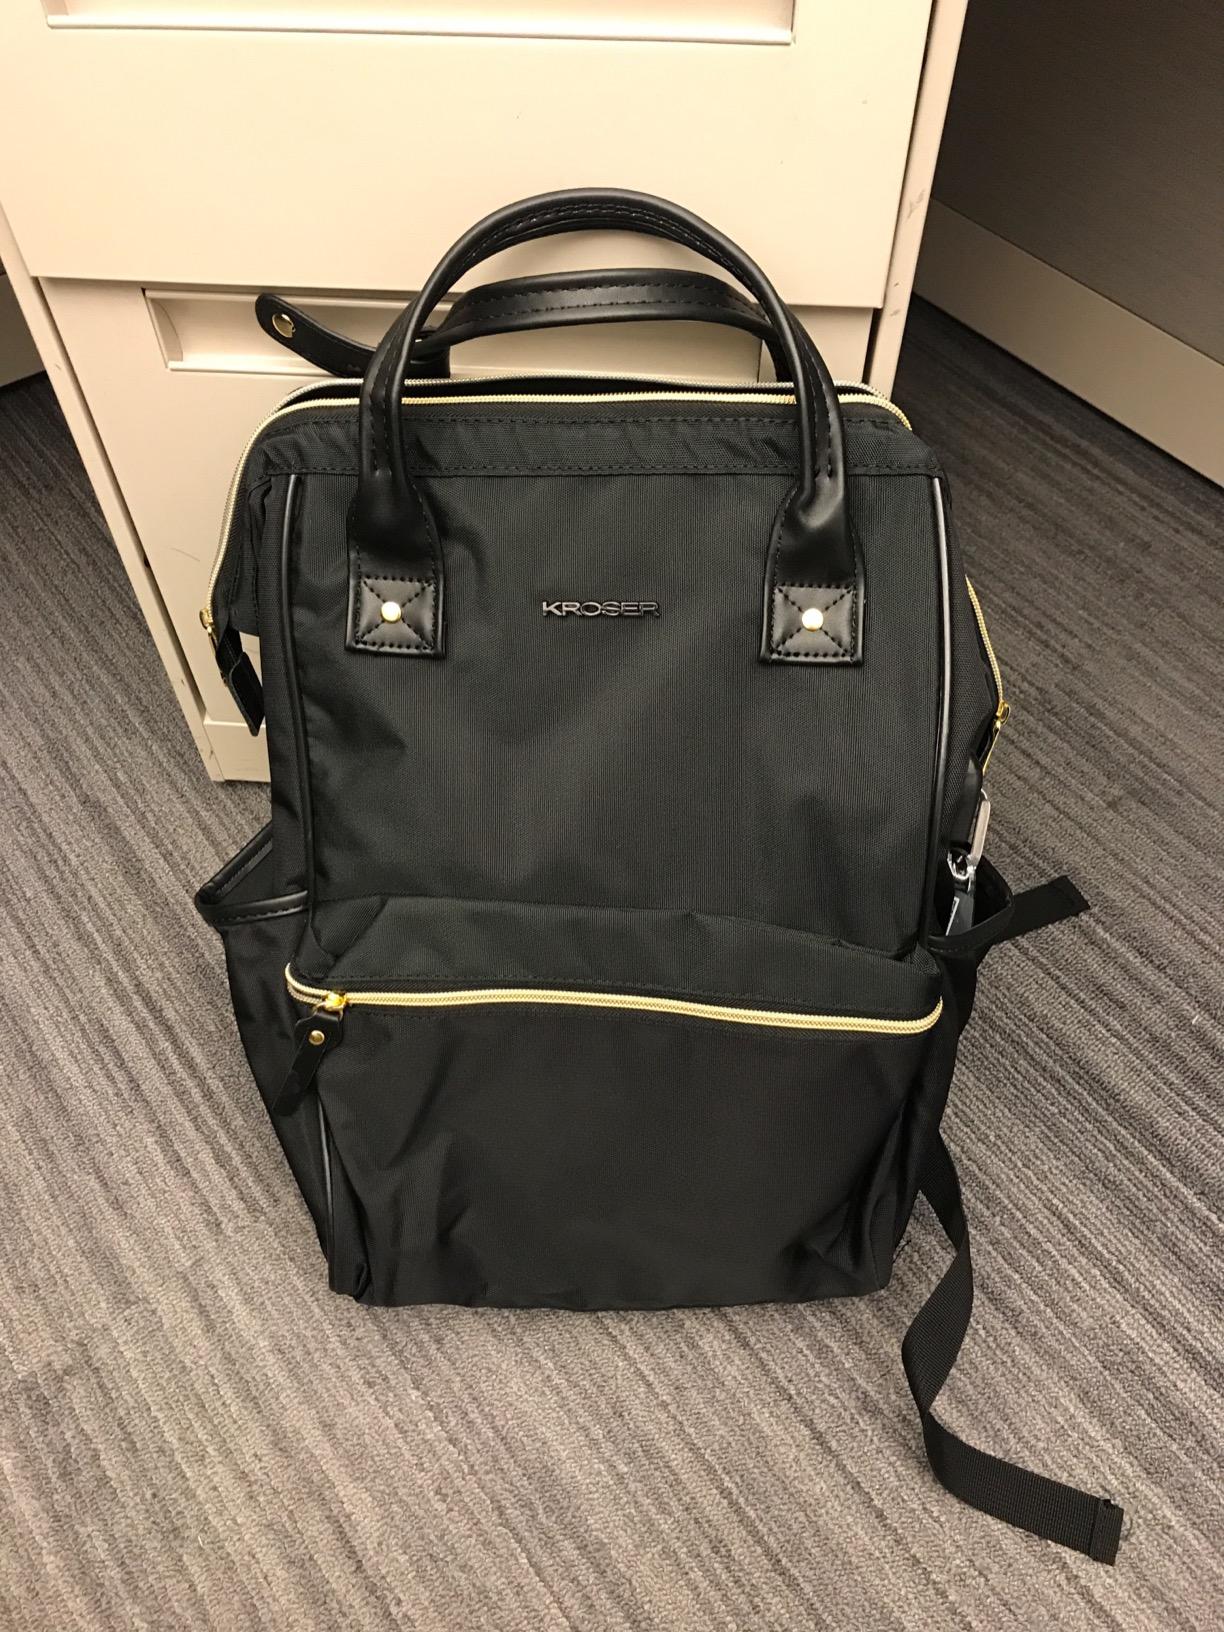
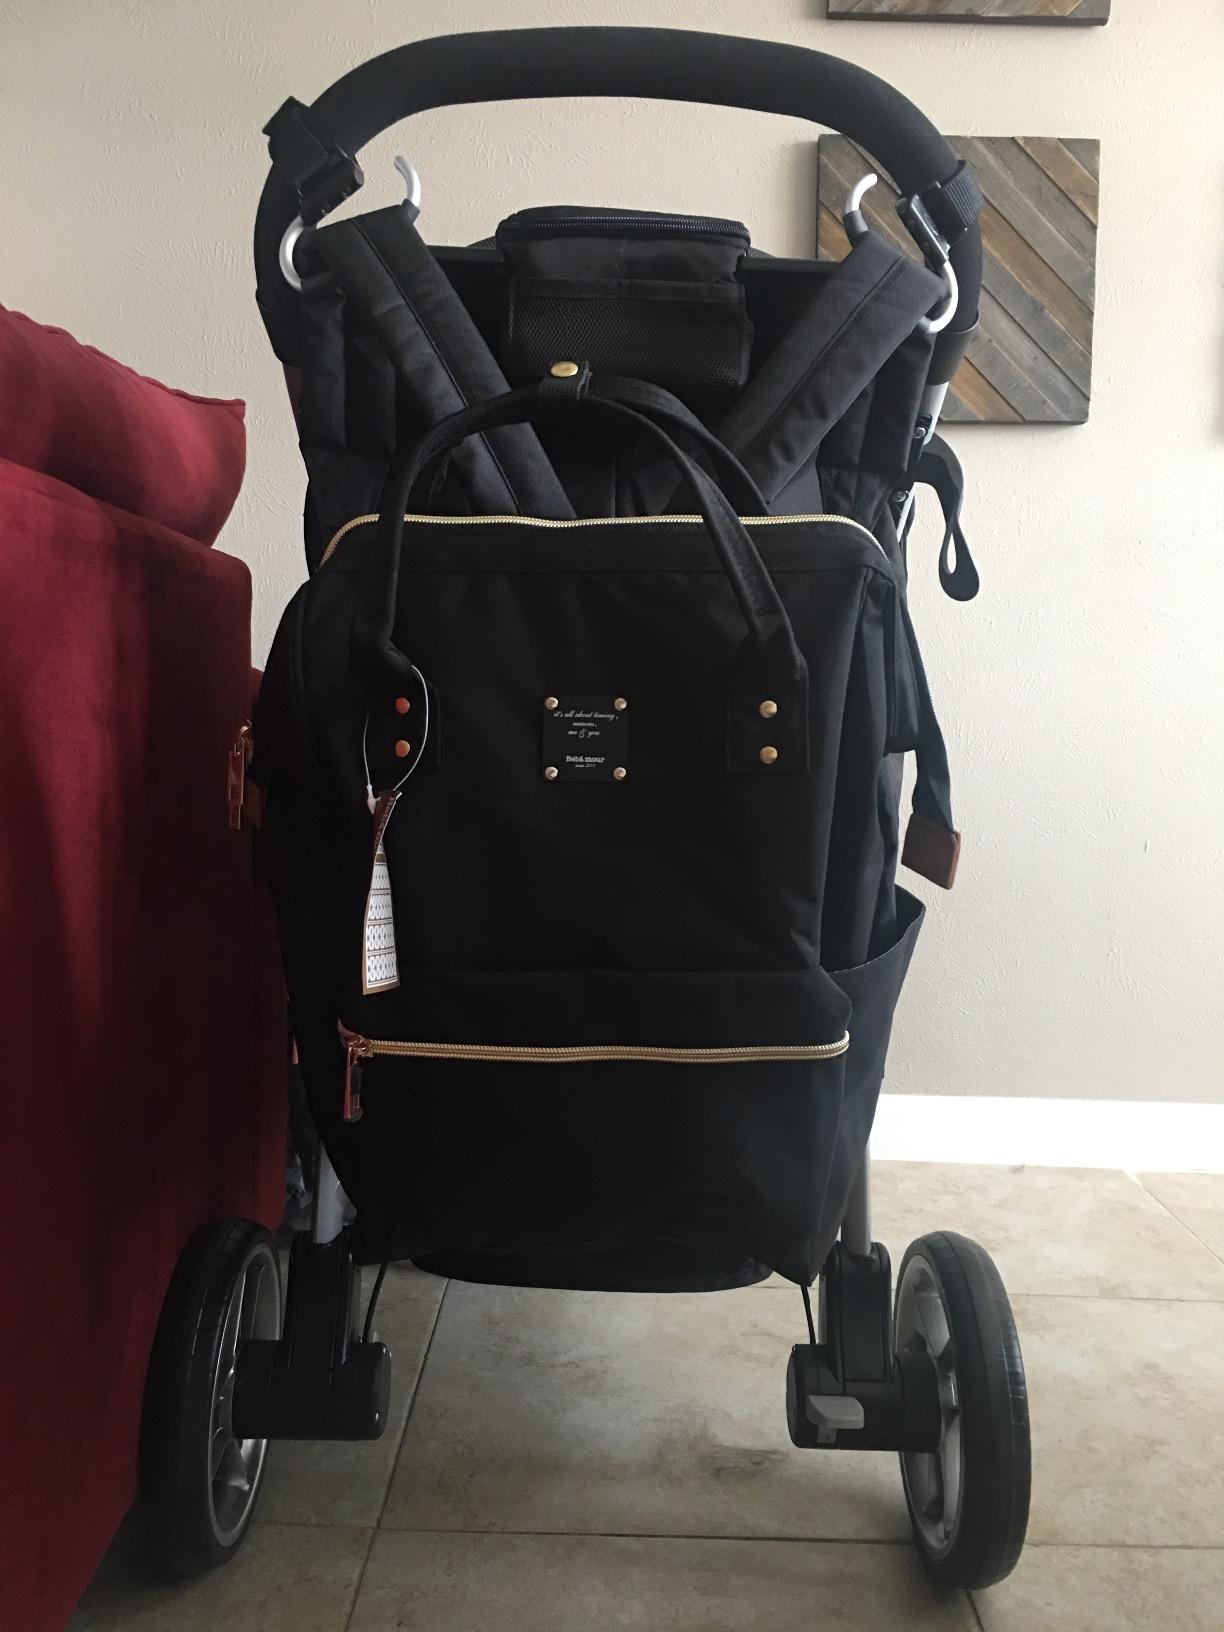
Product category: bag
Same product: no